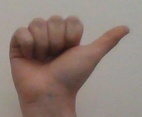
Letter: dhad